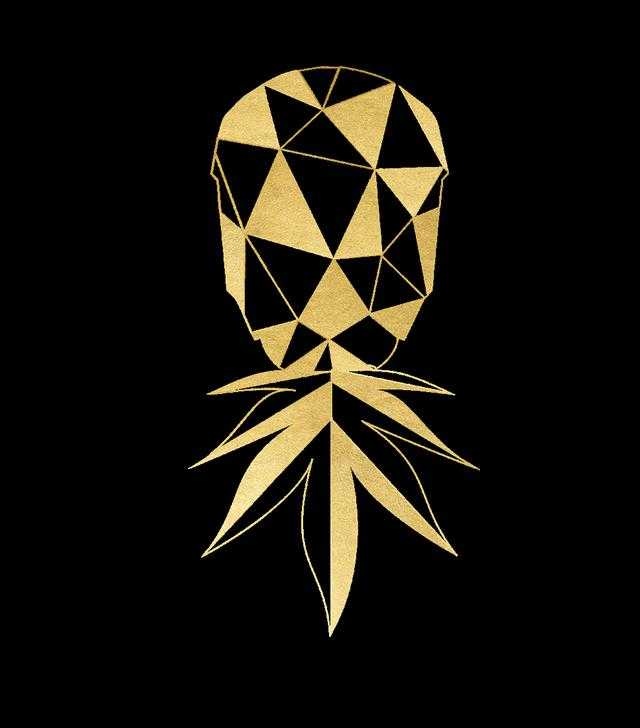
Label: Pineapple